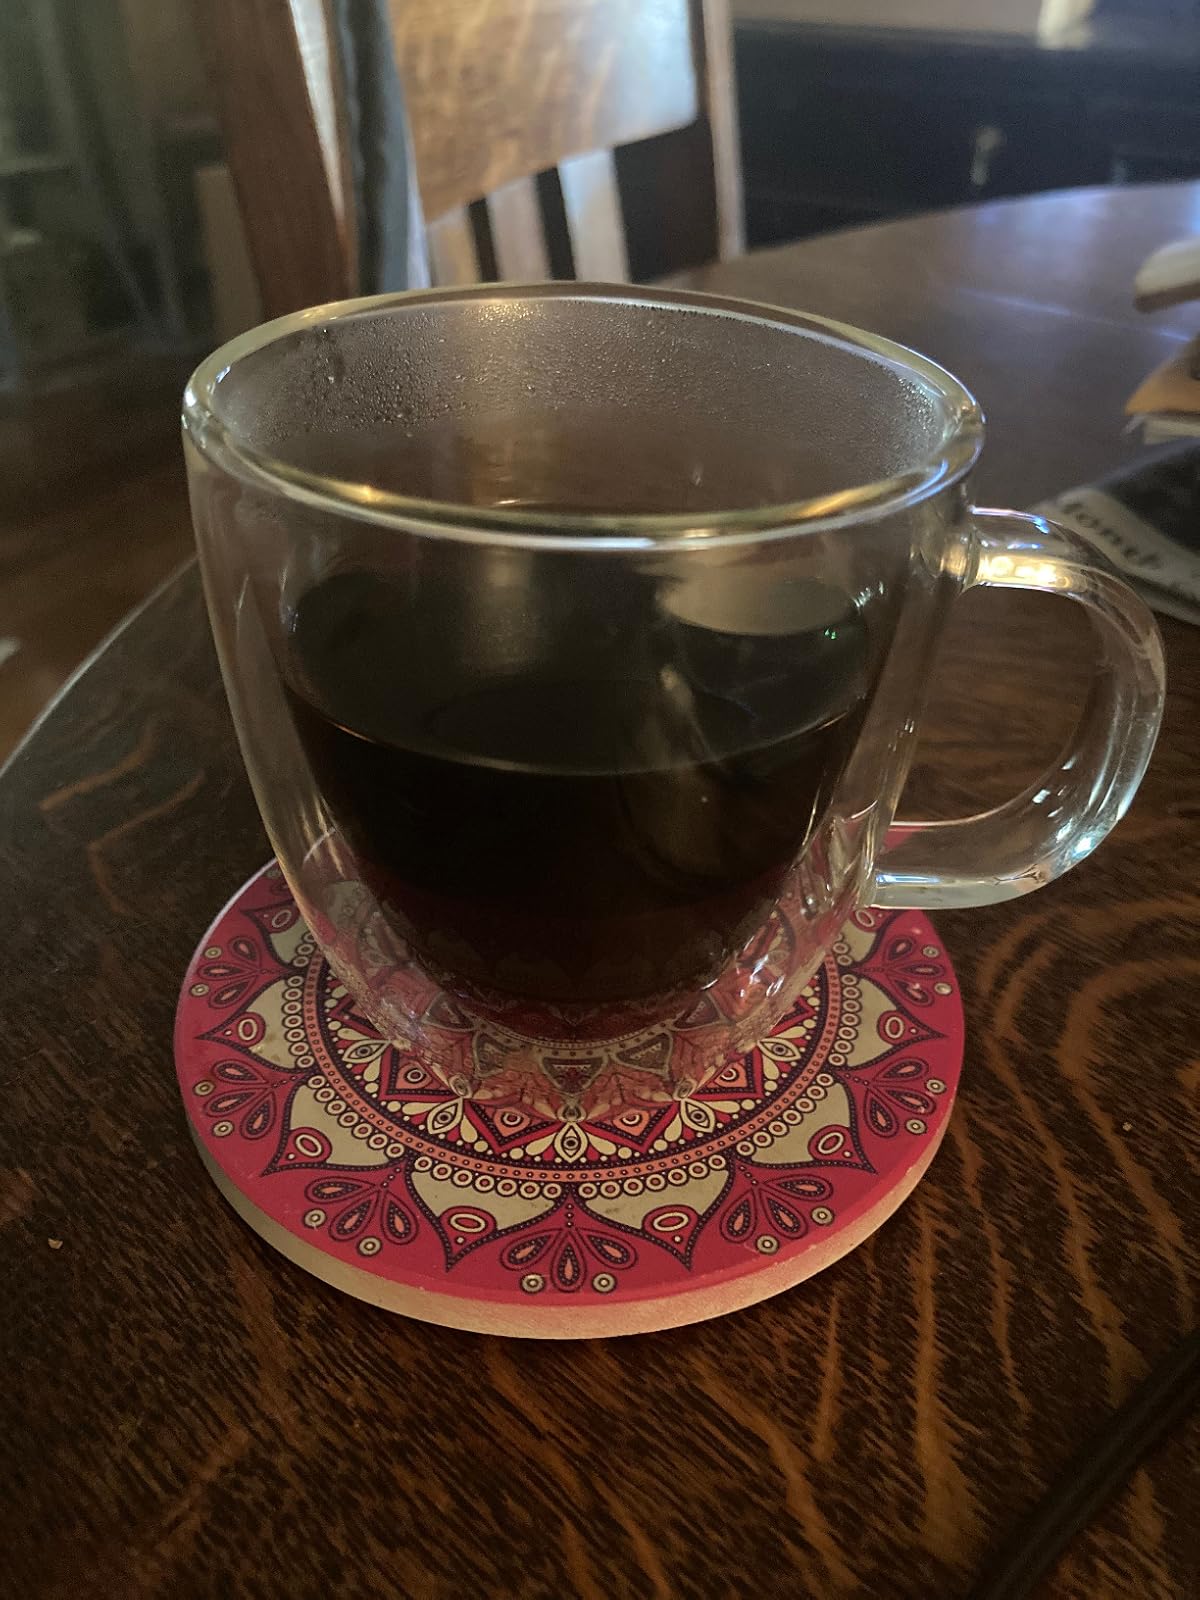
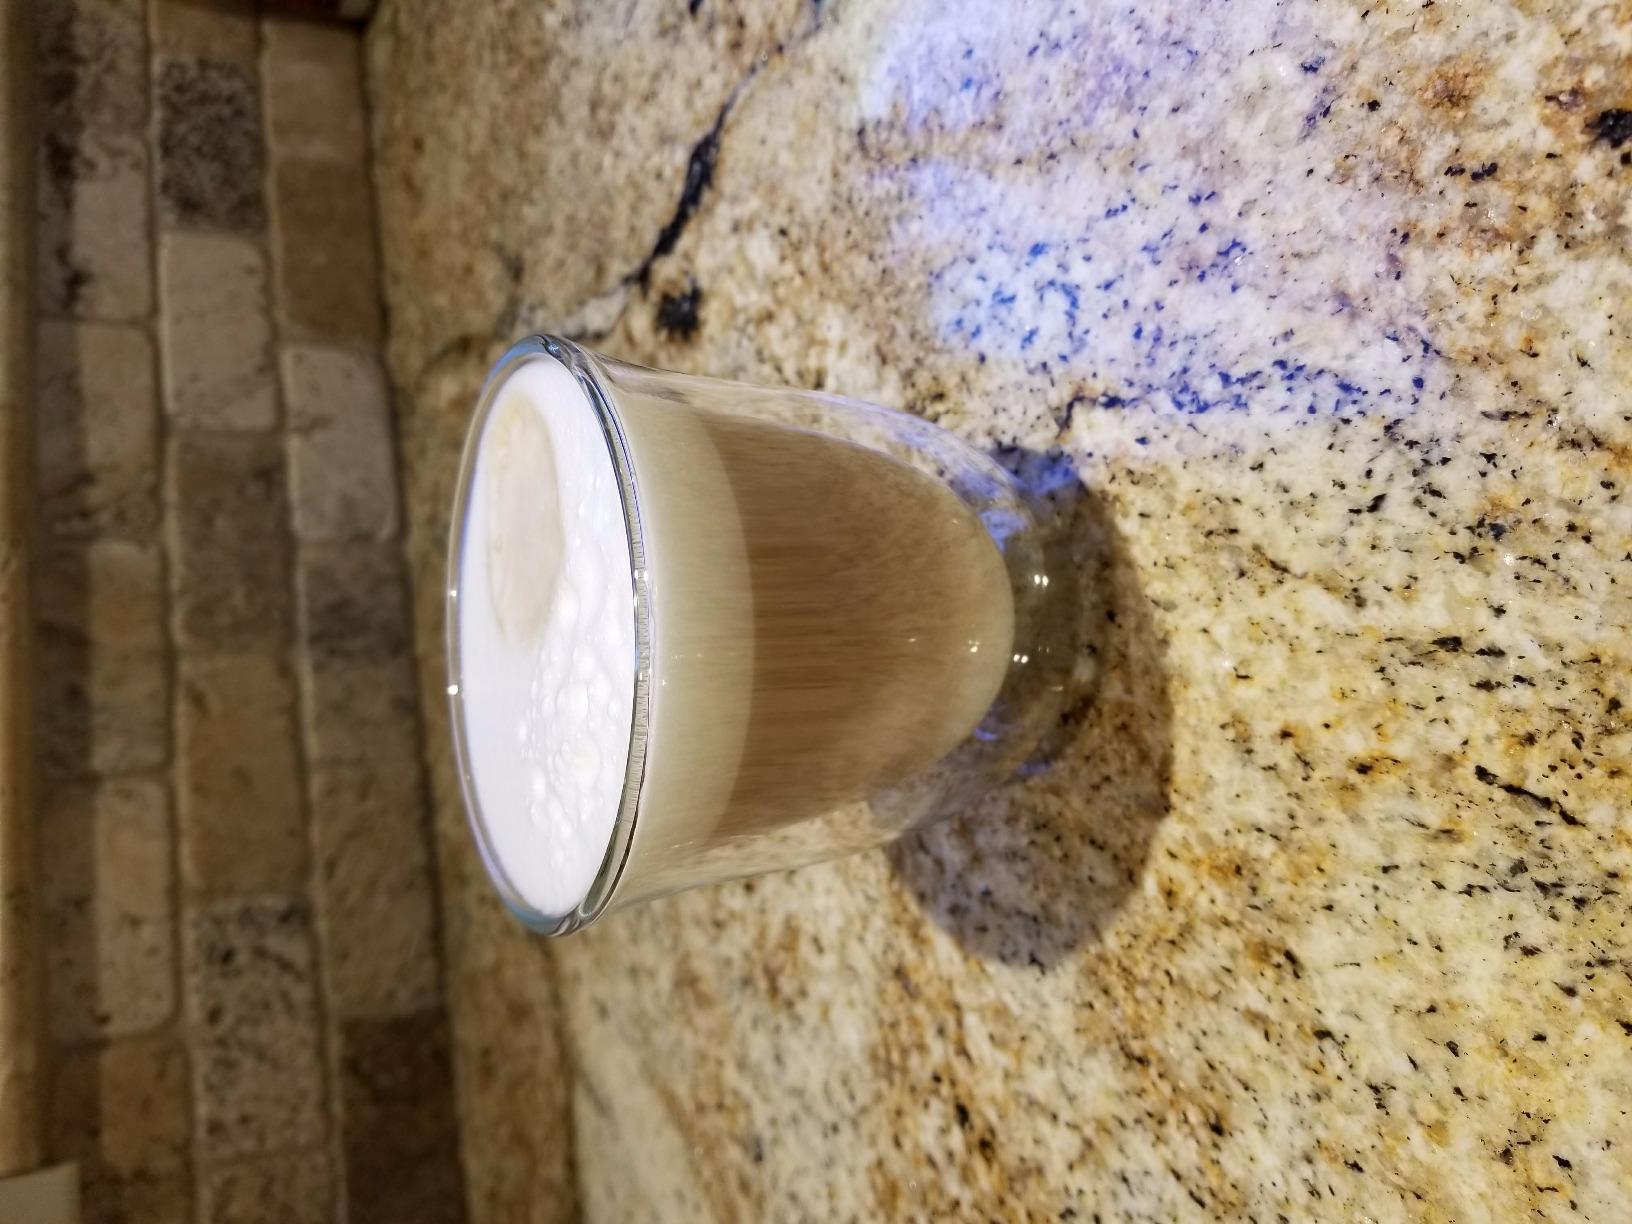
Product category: items_mug
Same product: no